Goryeong County

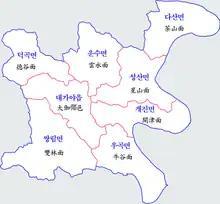
Map of Goryeong County in Korean

Goryeong-gun is mountainous, with a rugged mountain range to the southwest and the main stream of the Nakdong river flowing to the east, which forms the border with Dalseong-gun. Many rivers originating from Gayasan, such as Geumcheon (금천; 錦川) and Hoecheon (회천; 會川), join in Goryeong before flowing into the Nakdong river. On the western bank of Nakdong river lies fertile alluvial plains suitable for agriculture.